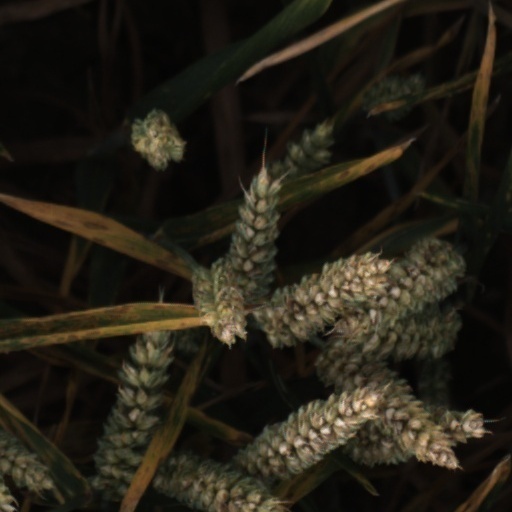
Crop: wheat